Thomas the Slav

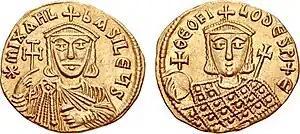
Gold of Michael II with his son, Theophilos

On Christmas Day 820, Leo was murdered in the palace chapel by officials under the direction of Michael the Amorian, who was quickly crowned emperor. At about the same time, Thomas launched a rebellion in the Anatolic Theme. Sources are divided on the exact chronology and motives of the revolt. George the Monk, the hagiographic sources, and a letter from Michael II to the western emperor Louis the Pious claim that Thomas had risen up against Leo before Michael's usurpation. This chronology is followed by almost all later Byzantine chroniclers like Genesios, "Theophanes Continuatus", and Skylitzes, as well as a number of modern scholars like J. B. Bury and Alexander Kazhdan. In his study of Thomas and the revolt, Paul Lemerle dismisses this timeline as a later attempt by Michael to justify his revolt as a response to Leo's failure to suppress the rebellion, and to exculpate himself of the early defeats suffered by the imperial forces. Some recent studies follow Lemerle and prefer the account of Symeon Logothetes—generally considered the most accurate of the 10th-century sources—according to which Thomas rebelled a few days after the murder of Leo and in reaction to it.